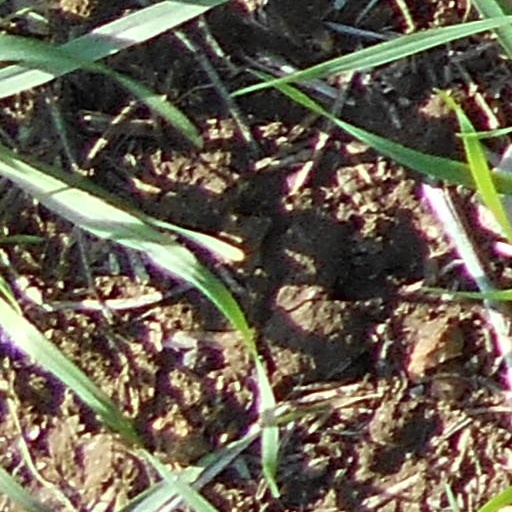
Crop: wheat